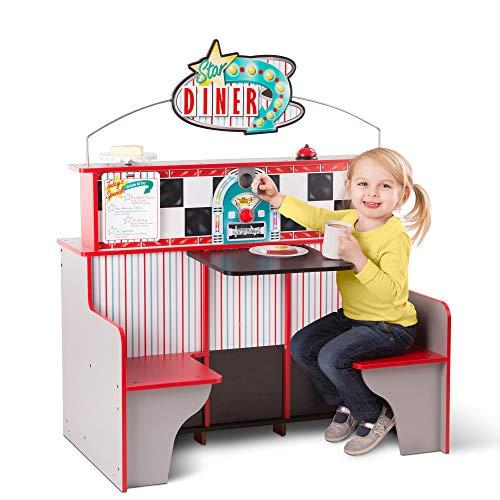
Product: Melissa & Doug Star Diner Restaurant (Play Set & Kitchen, Wooden Diner Play Set, Two Play Spaces in One, 35" H x 23" W x 43.5" L, Great Gift for Girls and Boys - Best for 3, 4, 5 Year Olds and Up)
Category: Toys & Games | Dress Up & Pretend Play | Pretend Play
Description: WOODEN DINER PLAY SPACE: Melissa and Doug’s Star Diner Restaurant is a full service wooden diner play set that includes a kitchen on 1 side and a booth with seating for 2 on the other.
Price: $163.48
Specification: ProductDimensions:43.5x23x35inches|ItemWeight:50pounds|ShippingWeight:53pounds(Viewshippingratesandpolicies)|DomesticShipping:ItemcanbeshippedwithinU.S.|InternationalShipping:Thisitemisnoteligibleforinternationalshipping.LearnMore|ASIN:B072N3Y64F|Itemmodelnumber:3951|Manufacturerrecommendedage:36months-5years